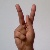
The image shows a hand gesture representing the letter 'K' in Indian Sign Language.